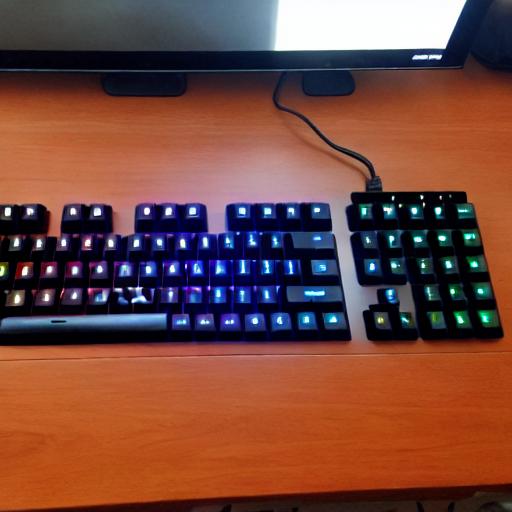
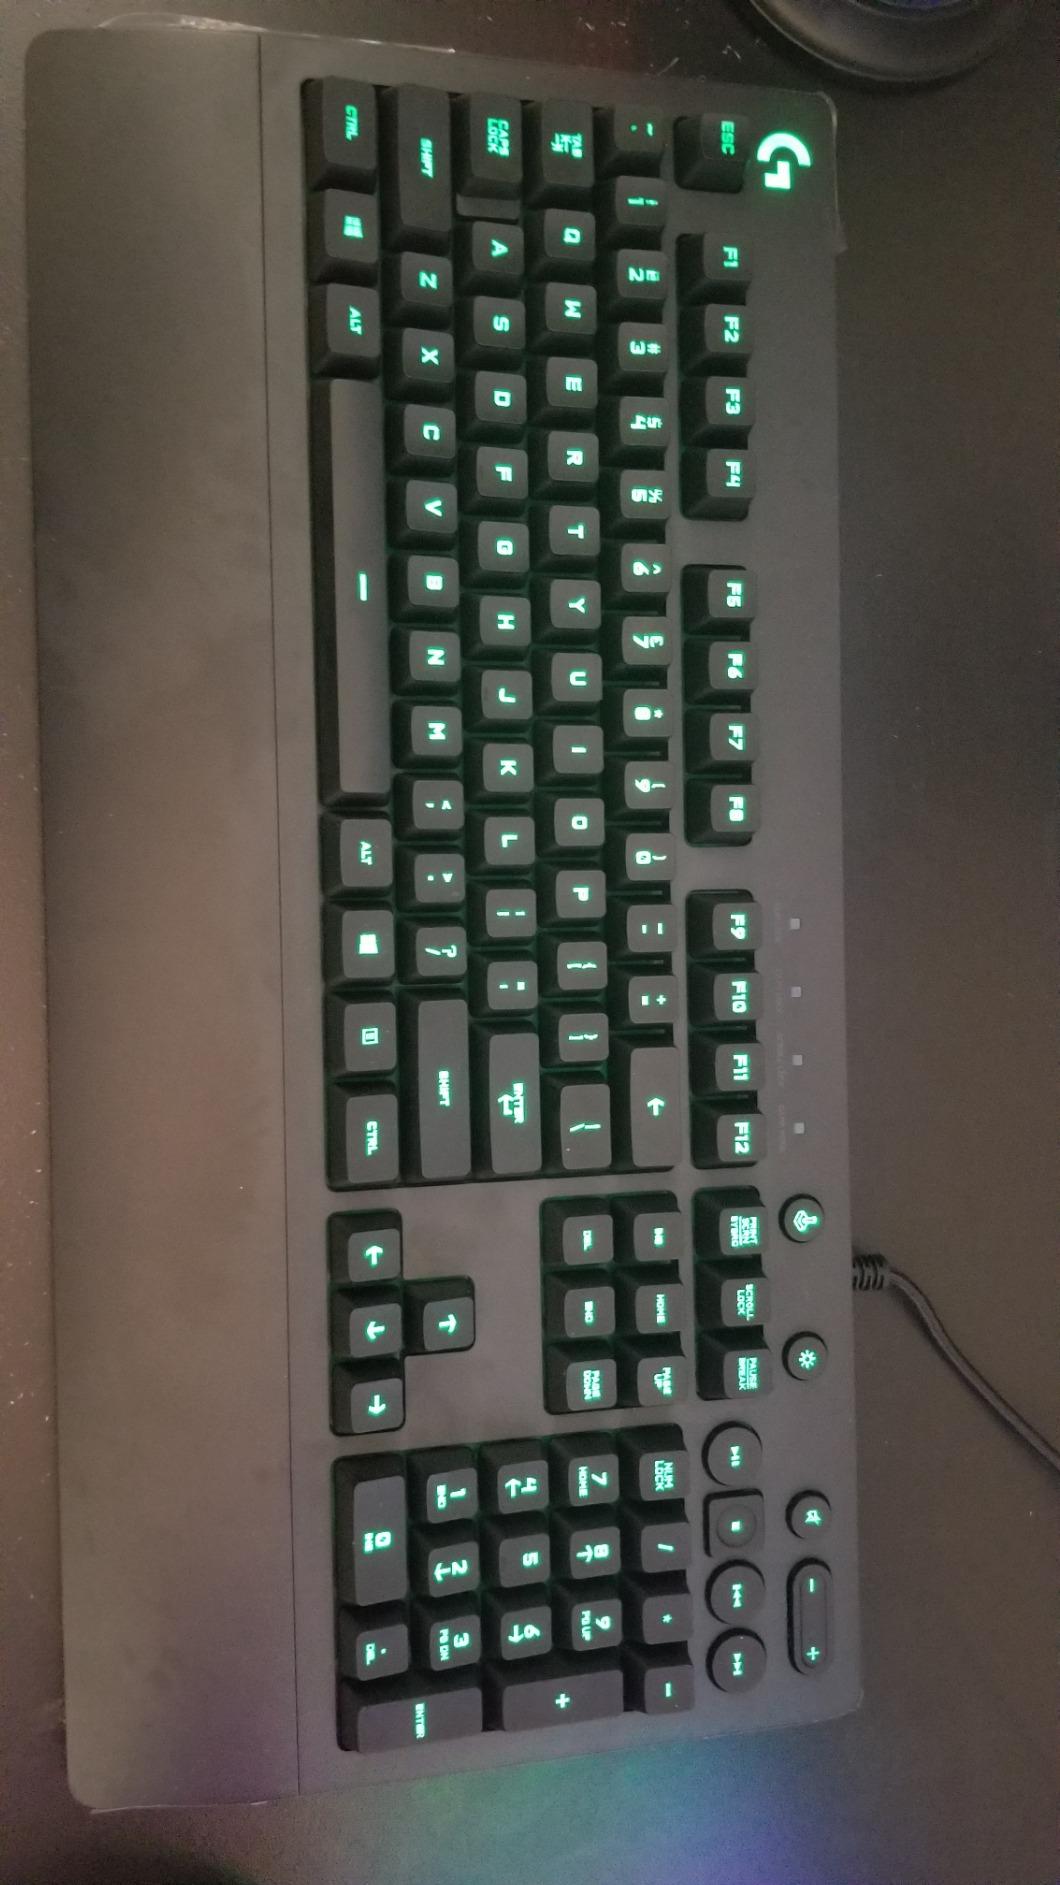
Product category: keyboard
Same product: no